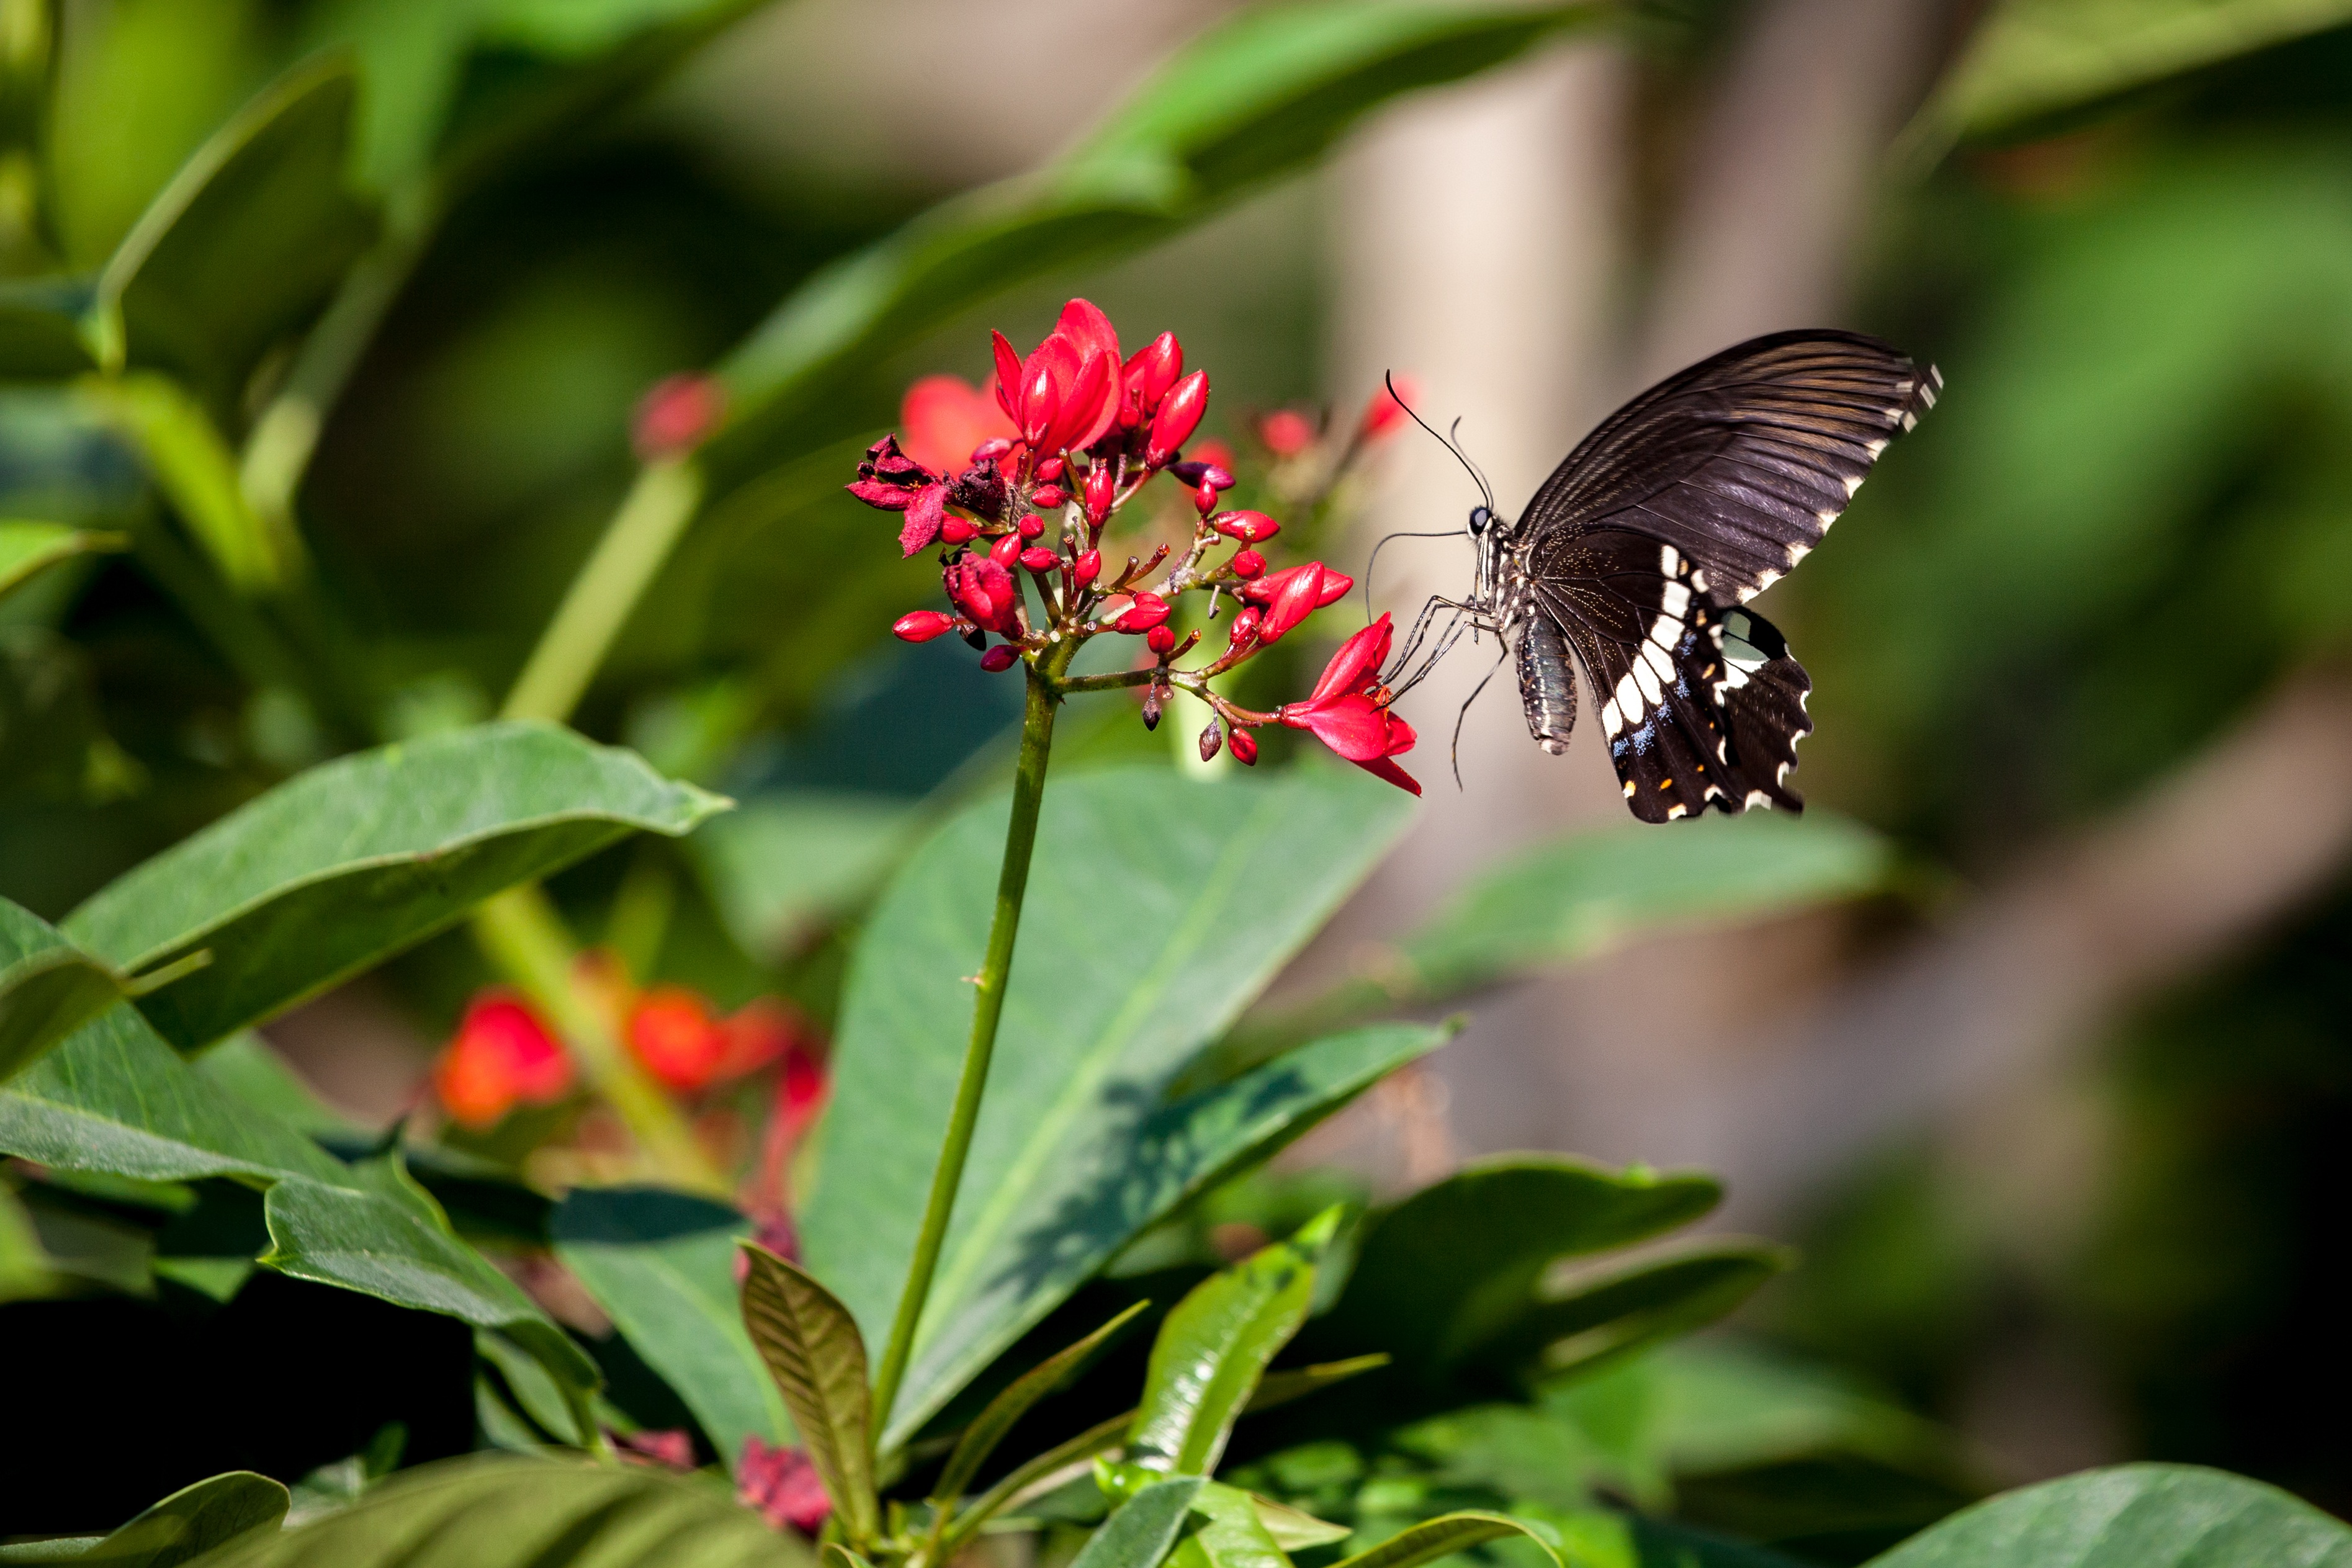
nature, leaf, flower, animal, insect, macro, botany, butterfly, close, flora, fauna, invertebrate, flowers, monarch butterfly, shrub, nectar, macro photography, arthropod, pollinator, moths and butterflies, lycaenid